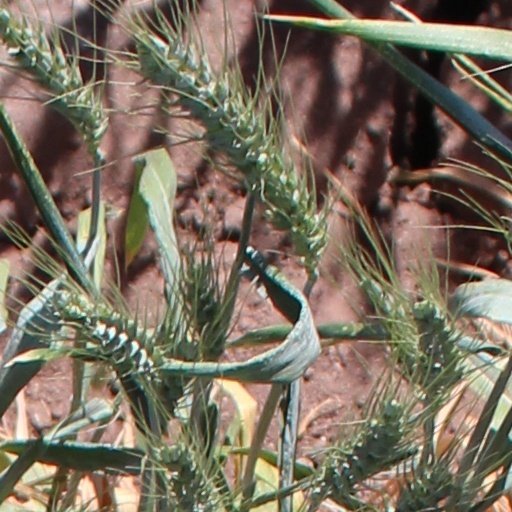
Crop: wheat